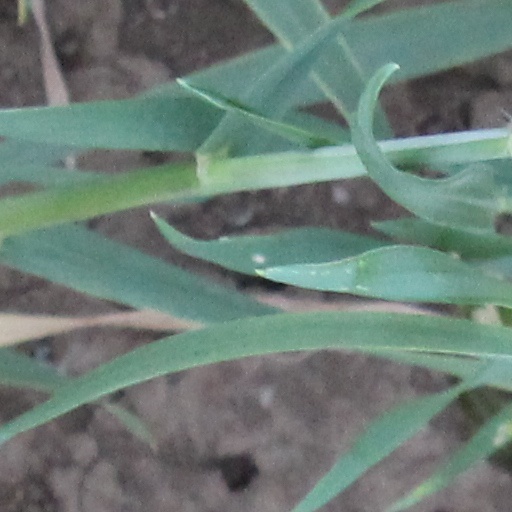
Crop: wheat